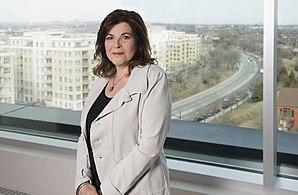
Diane Lemieux_Commission de la construction du Québec
Bourget est une circonscription électorale provinciale du Québec située dans la région de Montréal. Elle a été créée en 1960.
Diane Lemieux est une femme politique, une féministe et une administratrice québécoise.